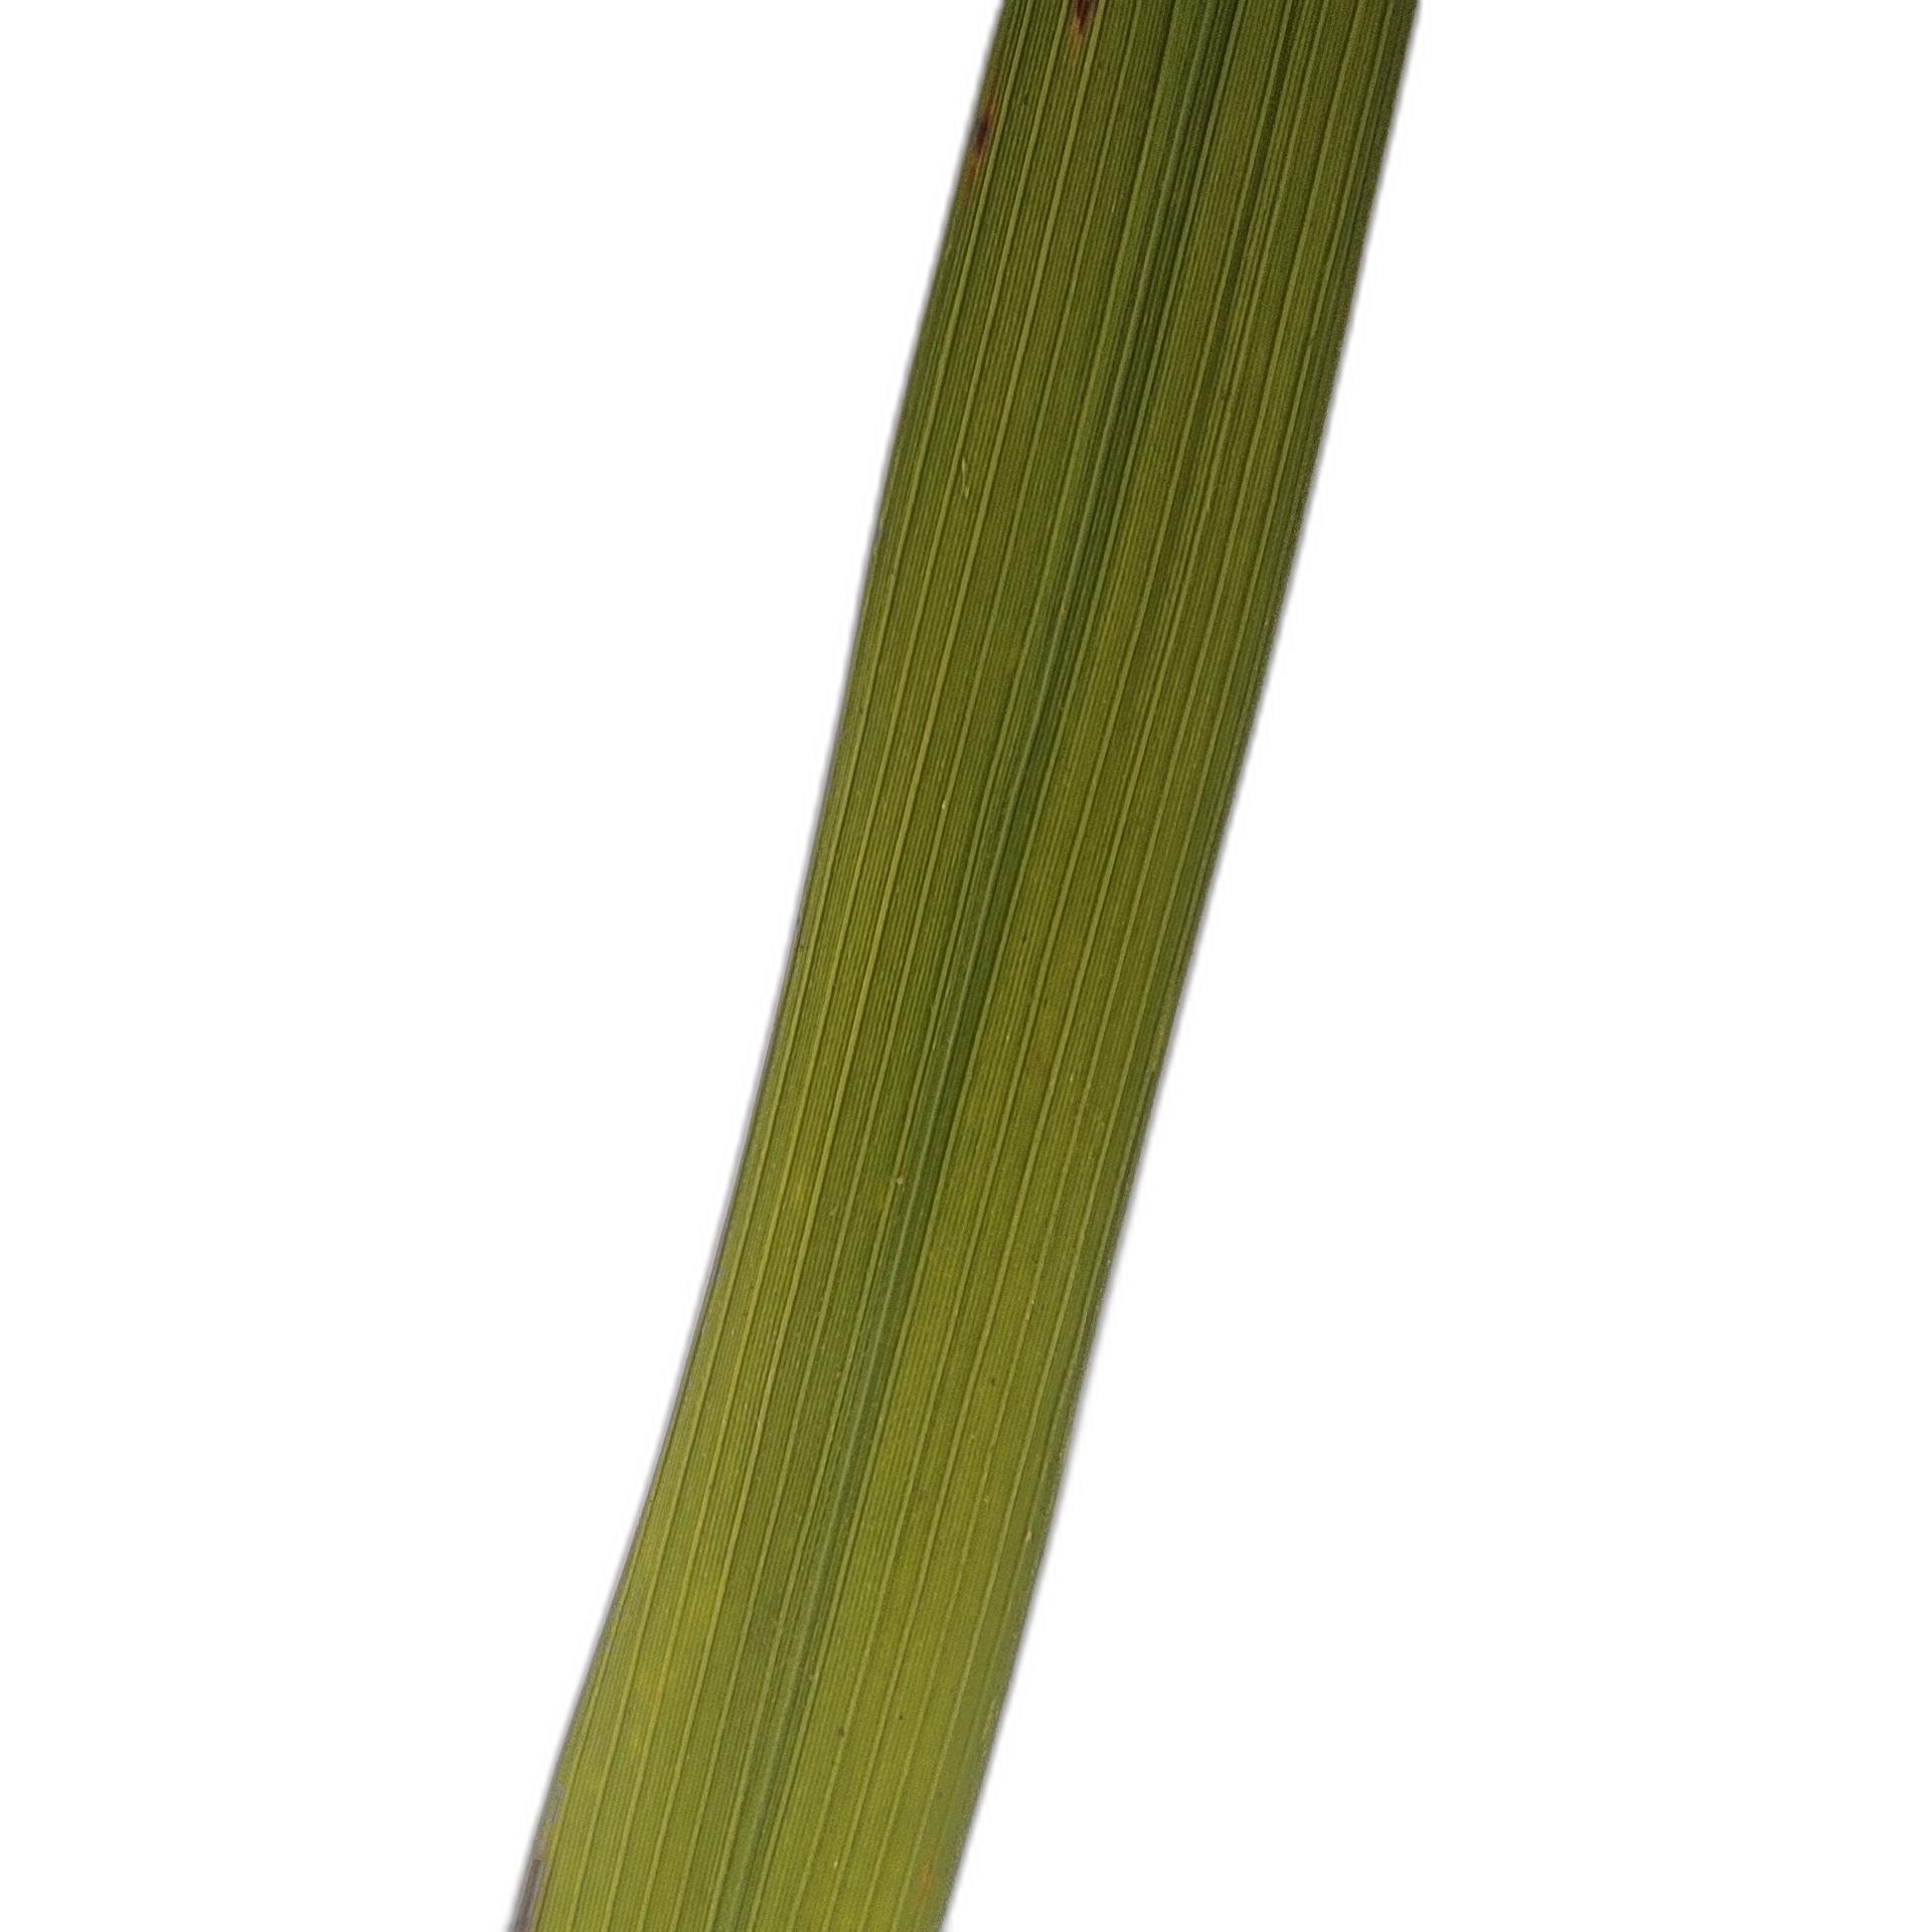
Label: Rice Blast